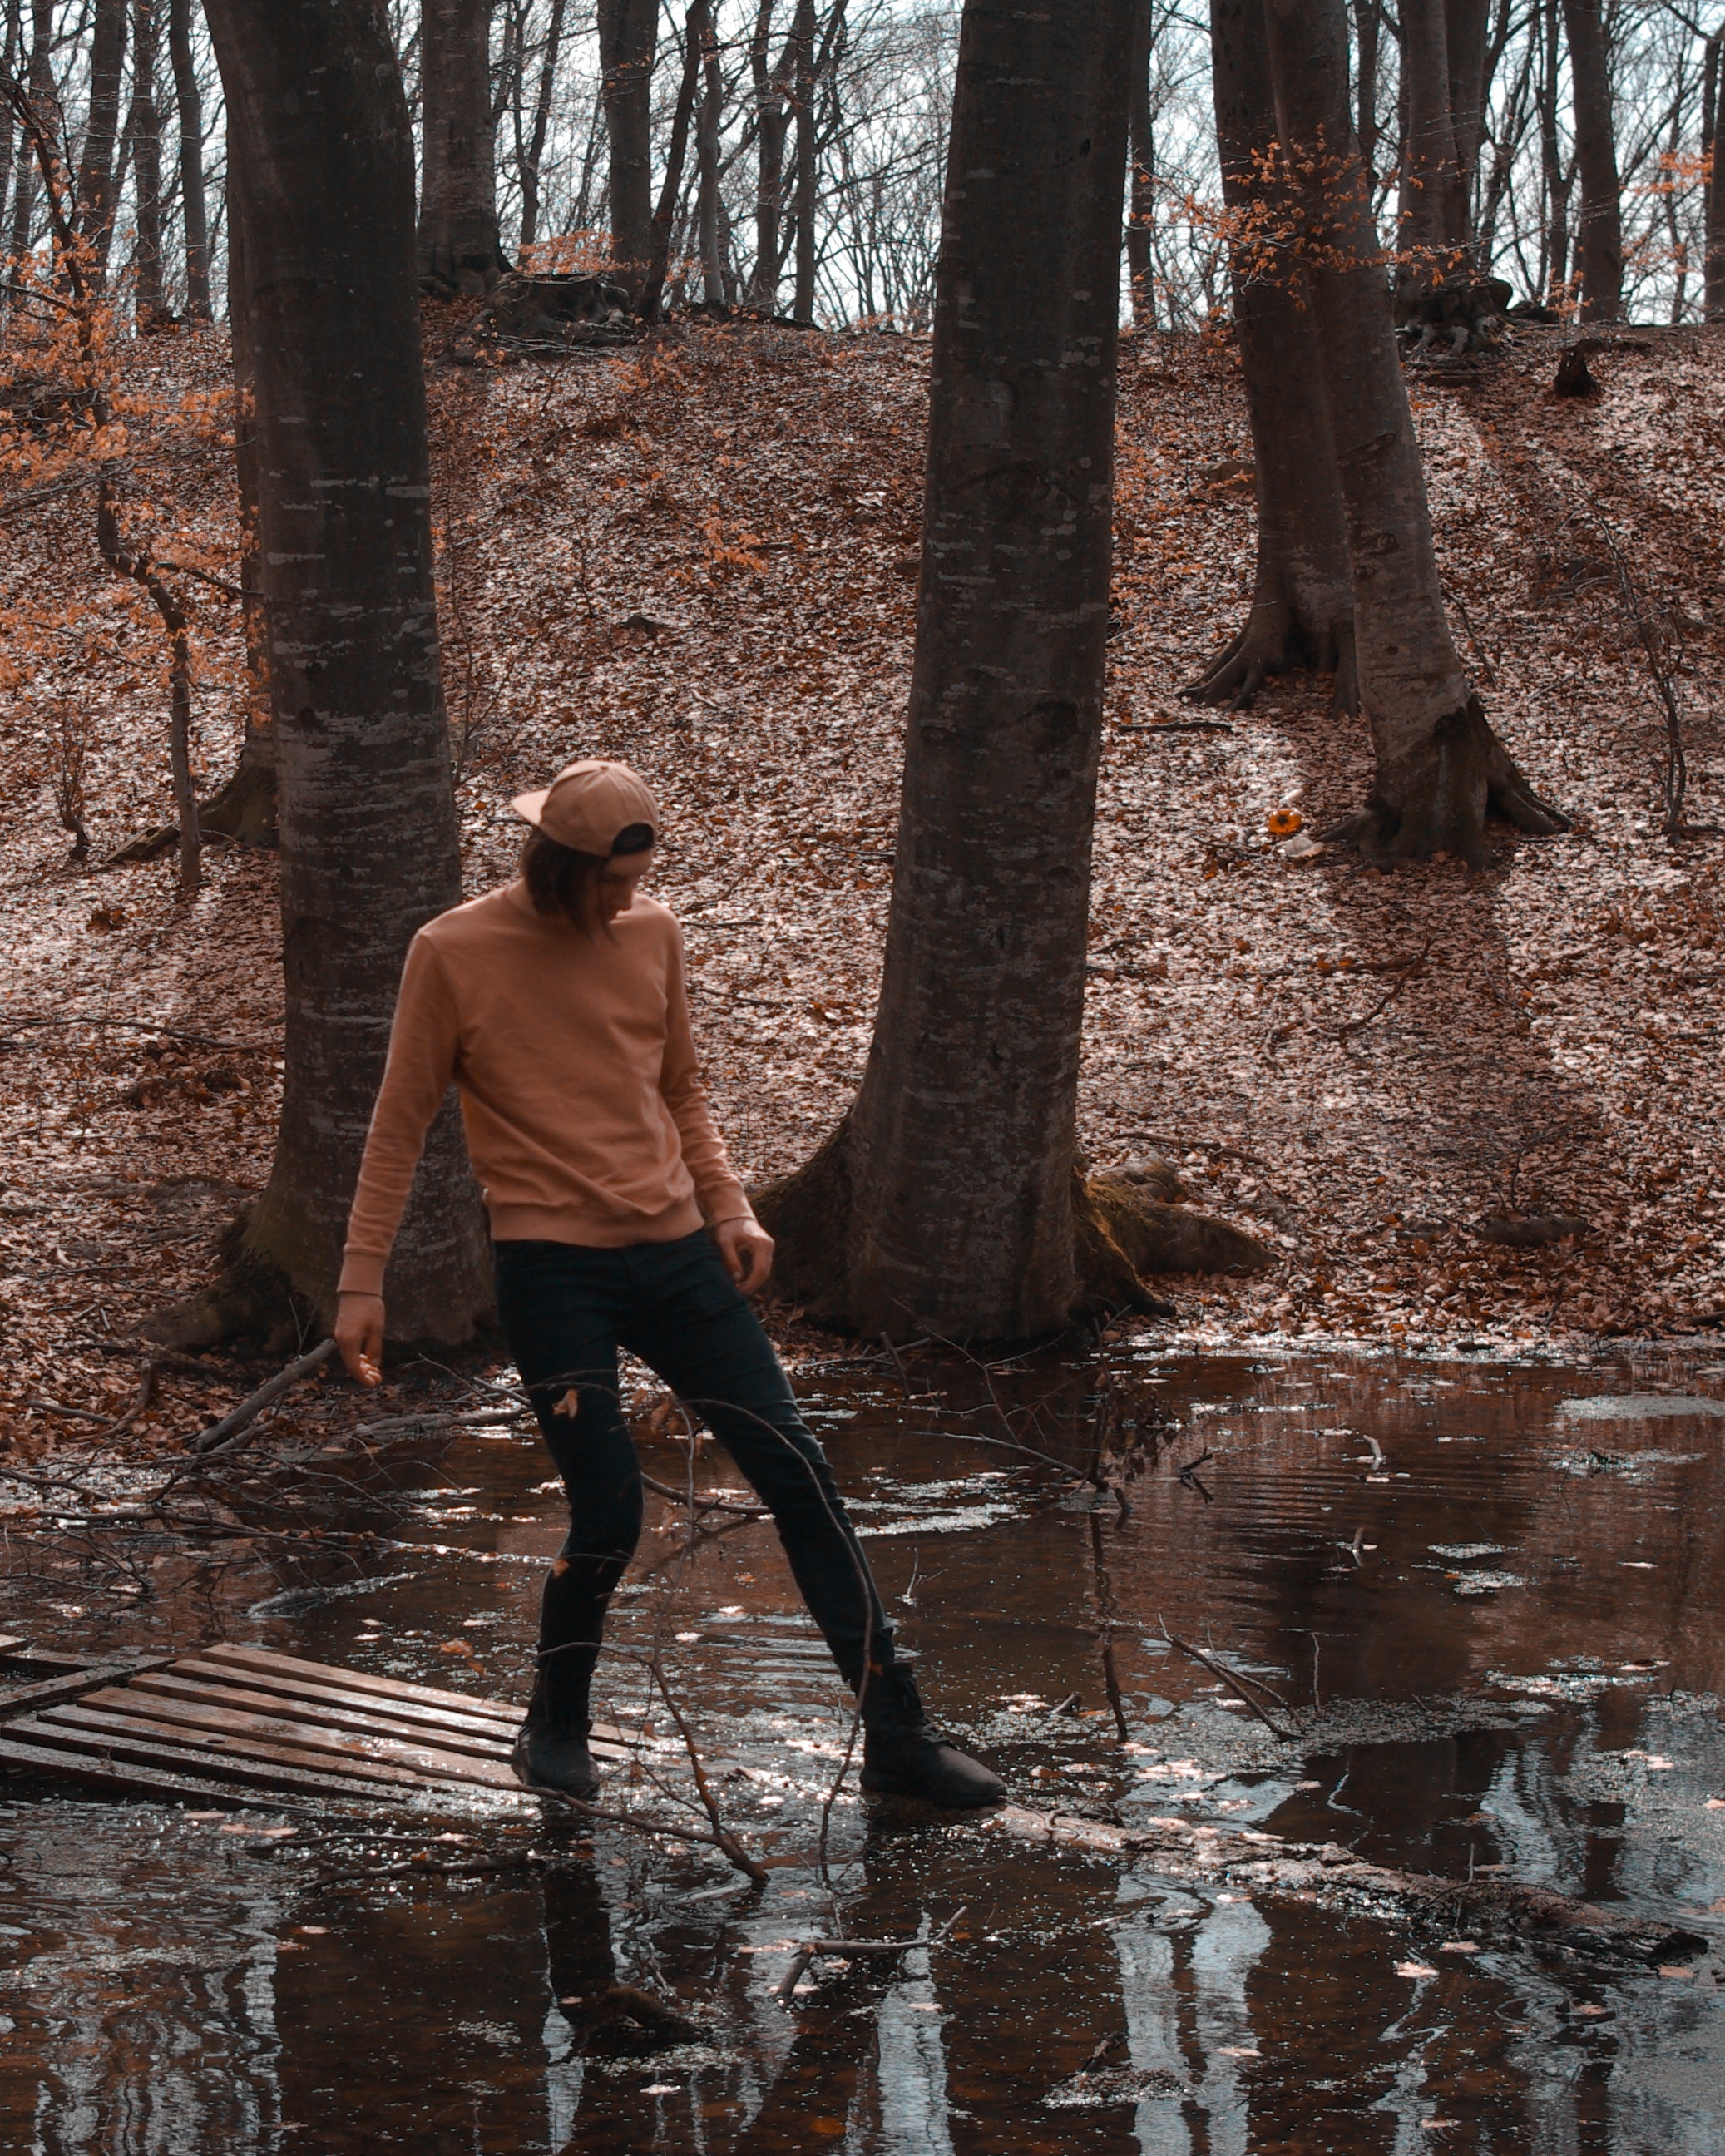
People in nature, water, tree, standing, human, branch, mud, forest, Barechested, photography, plant, trunk, woodland, swamp